Geraldine Chaplin

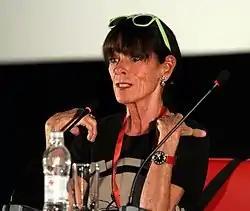
Geraldine Chaplin at the Odesa International Film Festival 2012

Chaplin starred in several films produced by Altman and directed by Alan Rudolph, with a BAFTA-nominated role in "Welcome to L.A." (1976), in which she played a housewife addicted to cab rides. She received critical acclaim for her role in "Remember My Name" (1978), in which she played Anthony Perkins' murderous estranged wife.